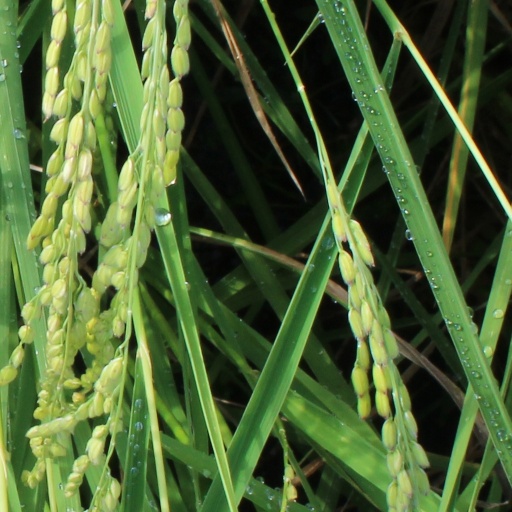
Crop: rice